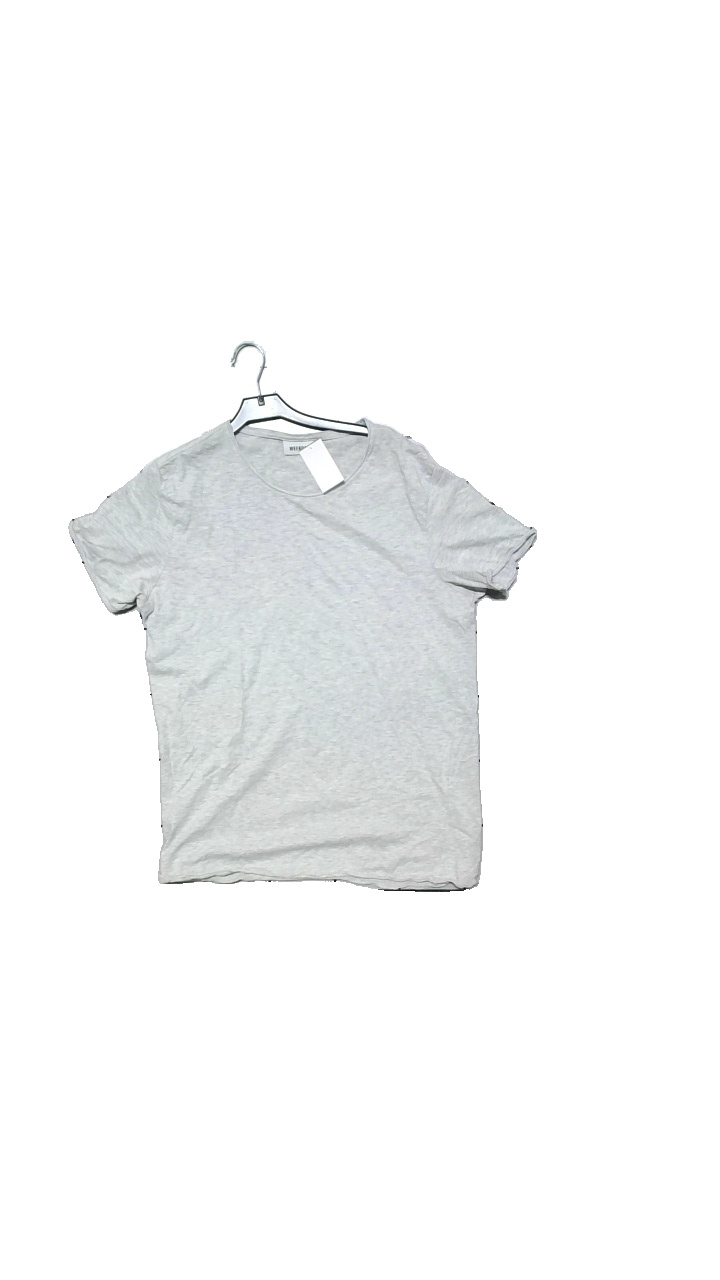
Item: T-shirt (Unisex)
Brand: Weekday
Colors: Grey
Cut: Regular
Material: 99%Cotton,1%Rayon
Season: All
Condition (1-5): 4
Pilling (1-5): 4
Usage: Reuse
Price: <50